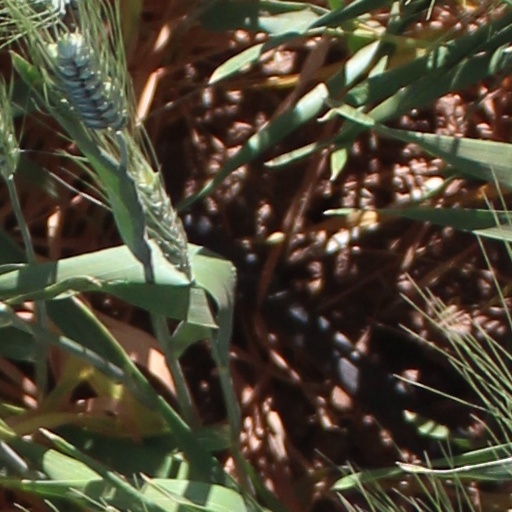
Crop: wheat